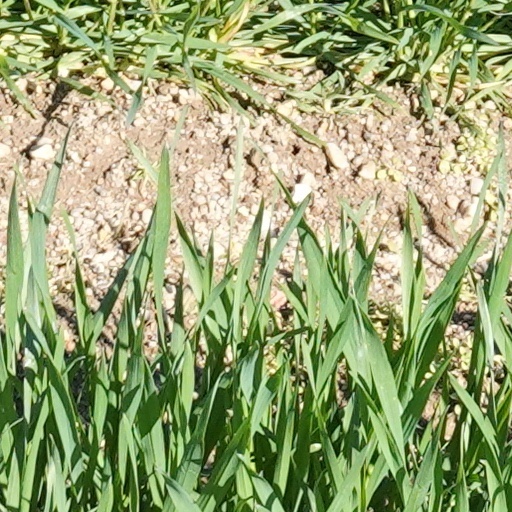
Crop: wheat